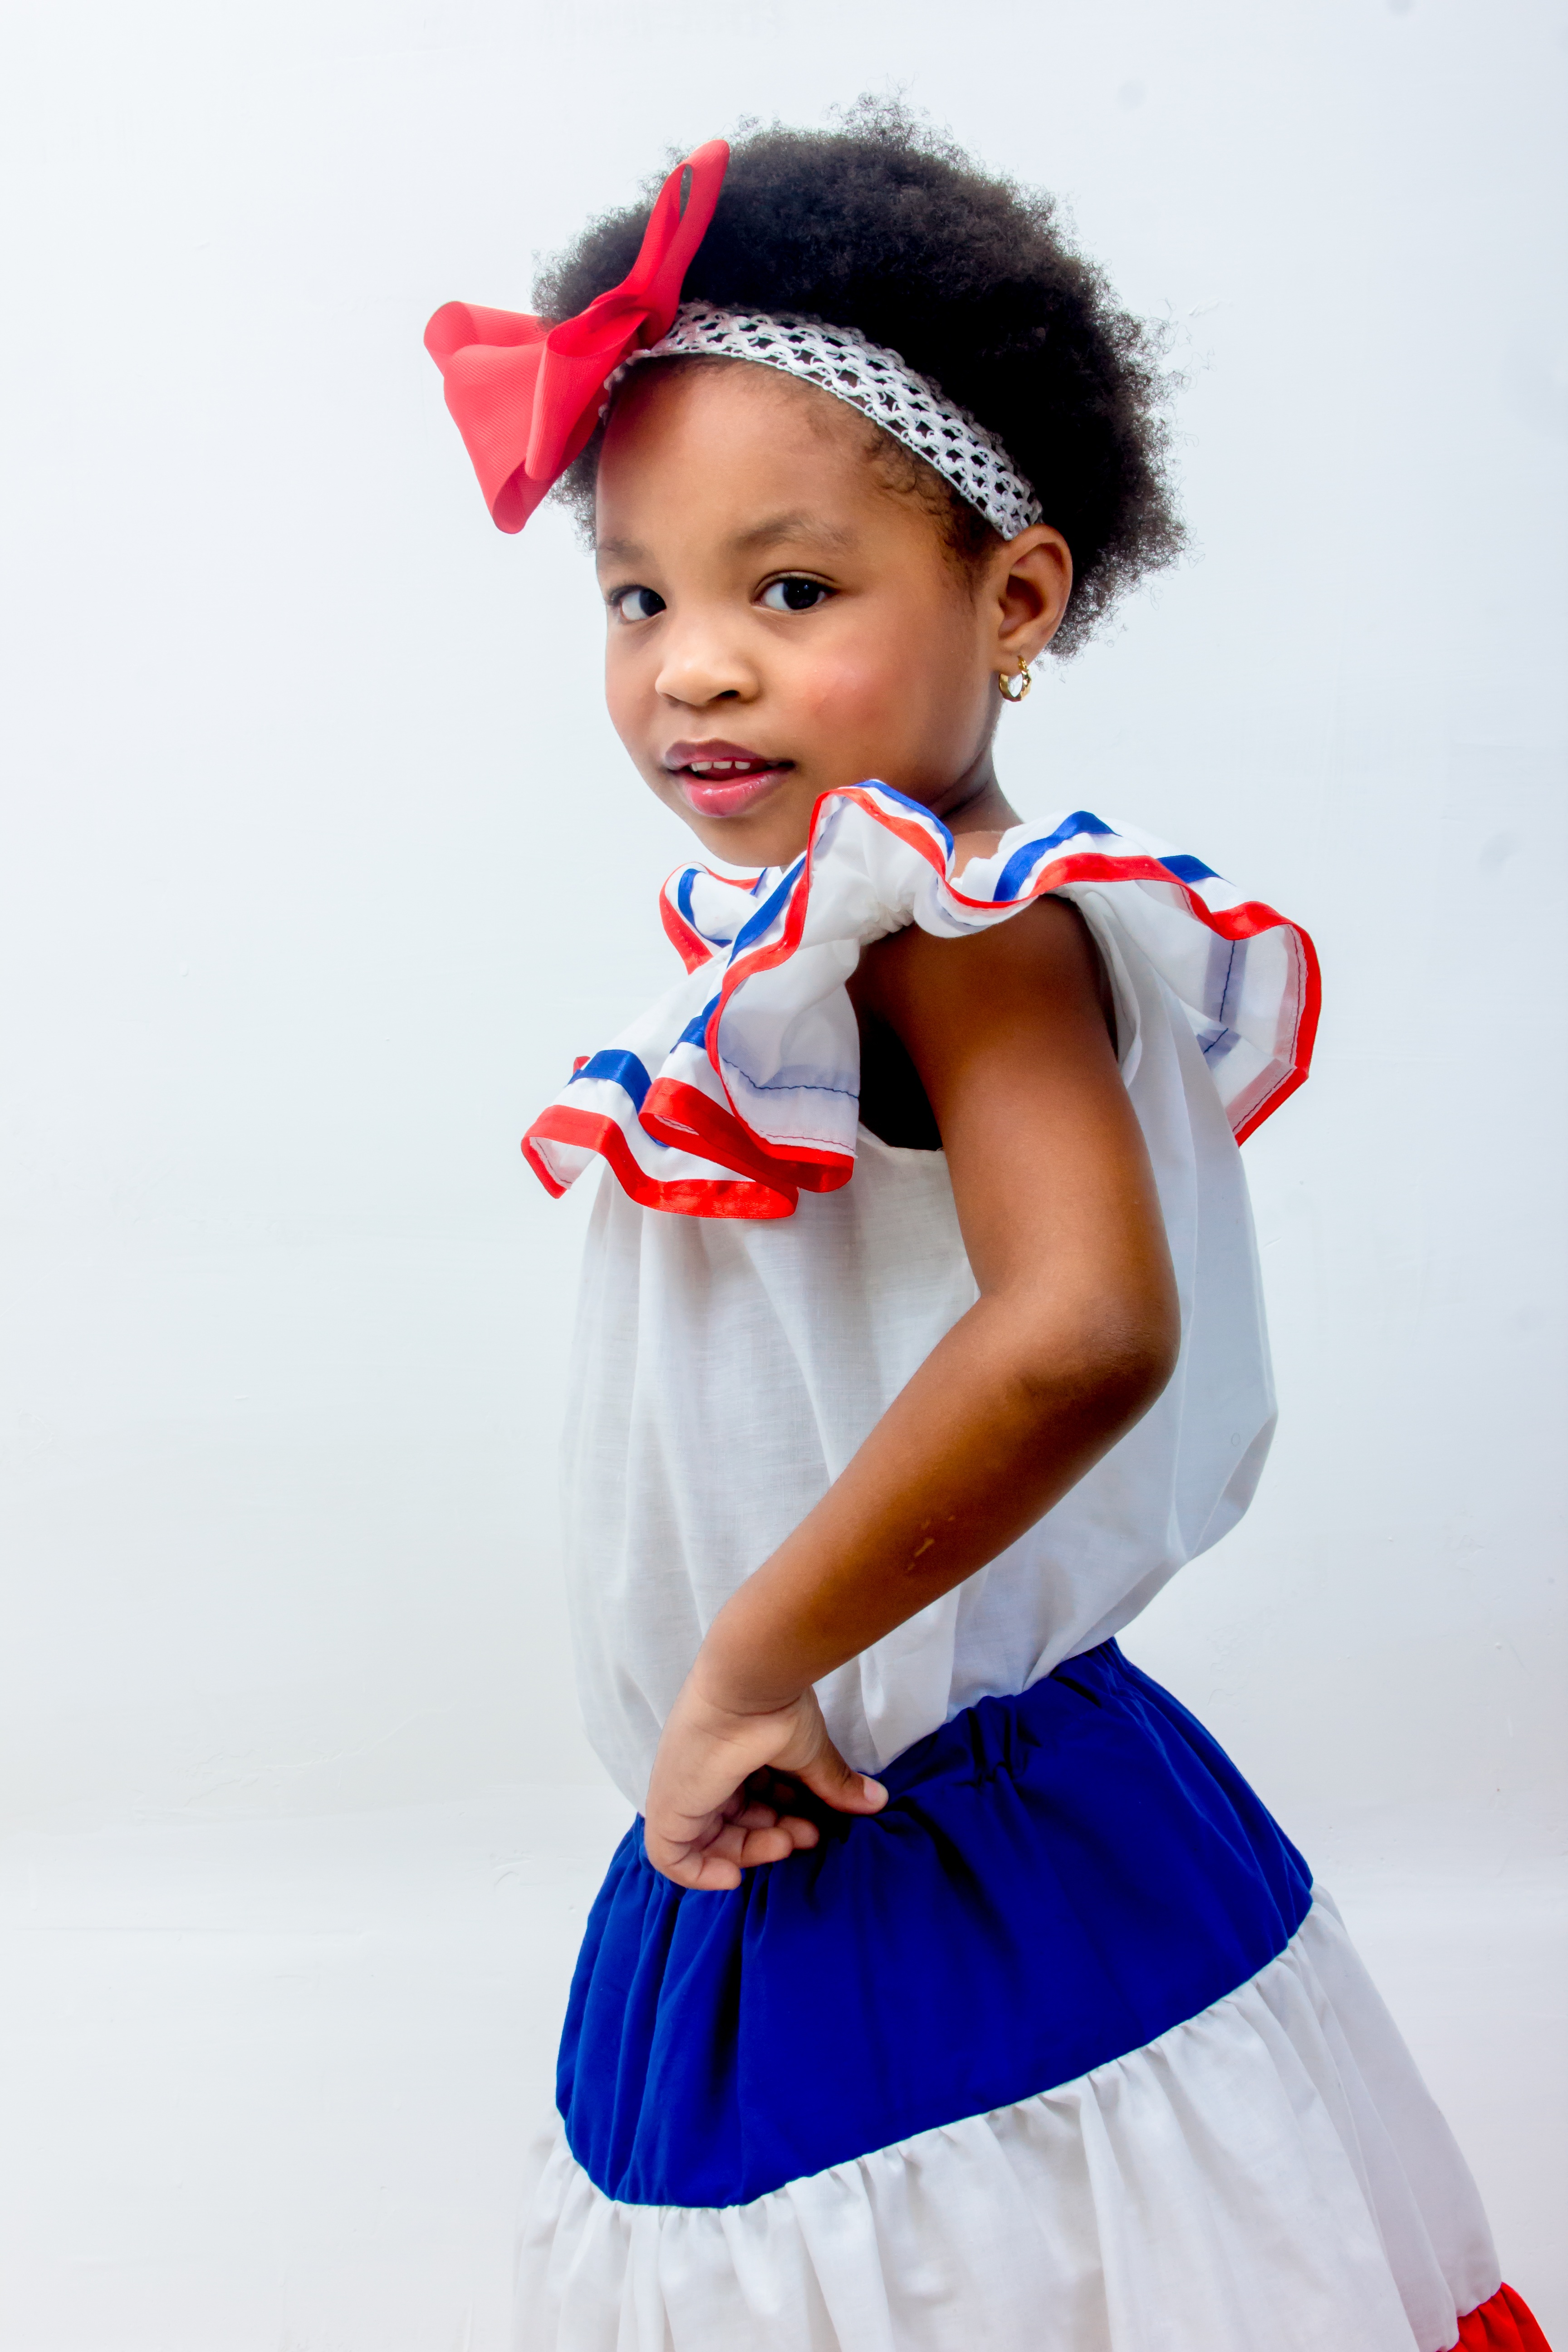
person, girl, red, child, blue, clothing, hairstyle, smiling, colors, dress, happy, toddler, dominican, costume, dominican republic, cheerleading, red with blue, cheerleading uniform, blue with red